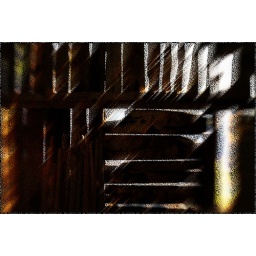
Inner wooden wall of lodge, picture with Lensbaby, developed in PS, filter rough pastels